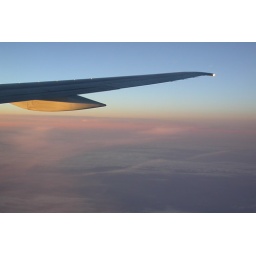
walking in the sky